Dukhtar

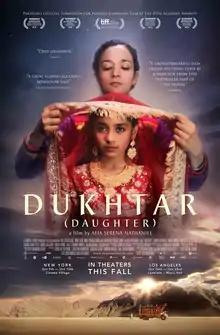
Theatrical release poster

Dukhtar is a 2014 Pakistani drama-thriller film directed by Afia Nathaniel. The film stars Samiya Mumtaz, Mohib Mirza, Saleha Aref, Asif Khan, Ajab Gul and Samina Ahmad. The film is Afia Nathaniel's feature directorial debut; she also wrote and produced the film. It is the story of a mother and her ten-year-old daughter, who leave their home to save the girl from an arranged marriage to a tribal leader.